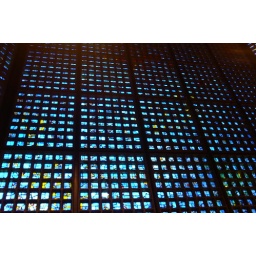
The stained glass window inside the rather drab tower that flanks the ruin of the church tower in Breitscheidplatz in Berlin.